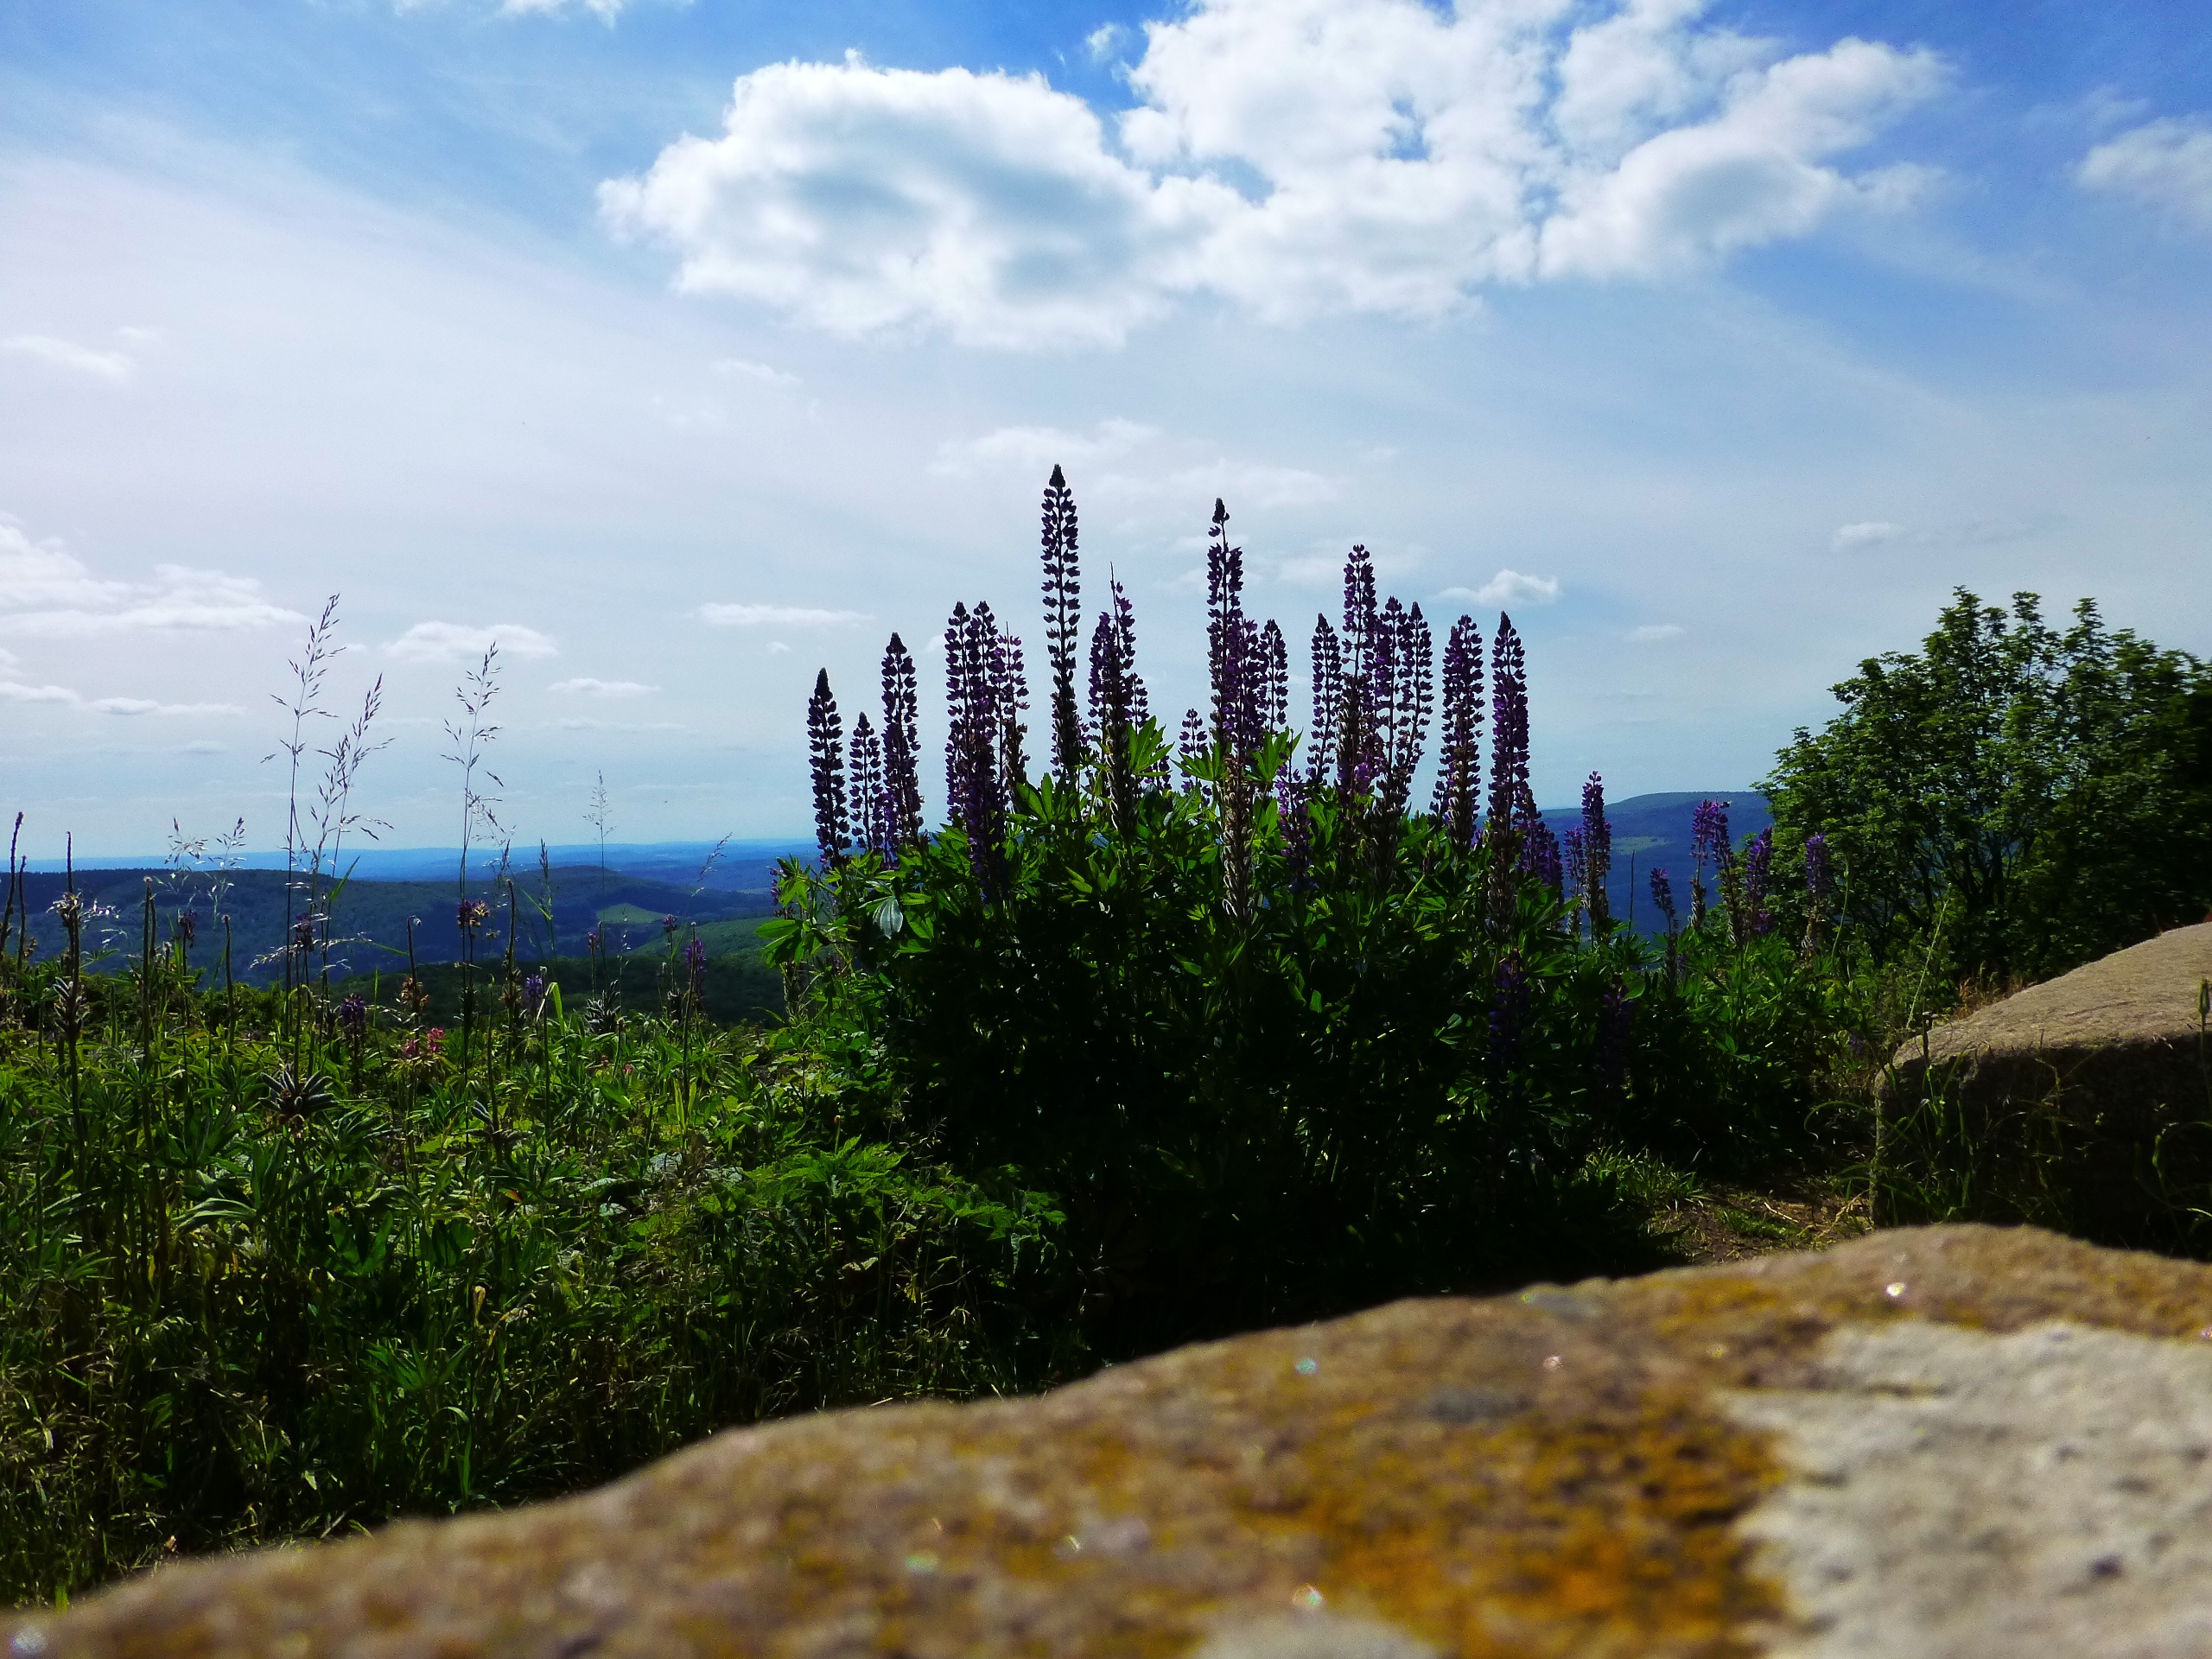
beach, landscape, sea, coast, tree, water, nature, grass, rock, ocean, mountain, cloud, sky, hill, shore, flower, lake, valley, panorama, green, alpine, terrain, rock wall, stones, mountains, mood, bemoost, rural area, steinig, bergstrasse, rh n